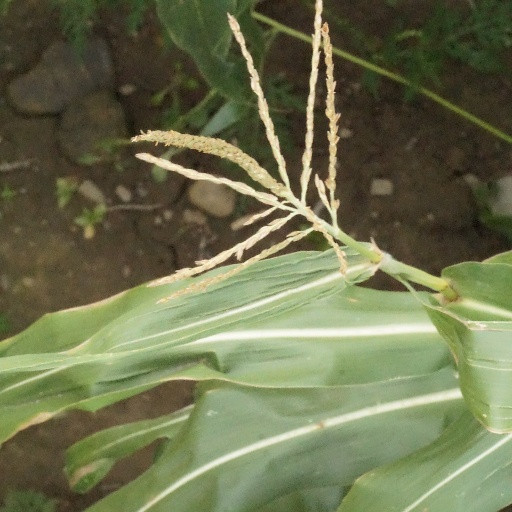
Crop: maize; corn